Jakanachari

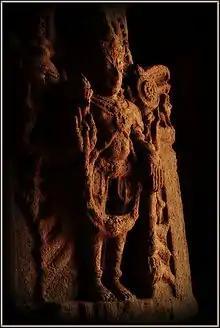
Vishnu relief adorning entrance of Channakeshava Temple, Kaidala

Jakanachari's wife gave birth to his child, named Dankanacharya. Dankanacharya himself grew up to become a famous sculptor and set out to find his father. At Belur, he found a job as a sculptor and noticed a flaw in a figure sculpted by the great Jakanacharya himself. Dankanacharya told Jakanacharya that the stone which he was carving had a toad living inside which was a considered to be a flaw by the sculptors. Furious at this, Jakanacharya challenged to cut off his right hand if the young sculptor was correct in his assessment of the sculpture. Dankanacharya chiselled the place where the flaw was present and a toad jumped out with a little water flowing from that spot. Upon testing the figure, the flaw was indeed revealed and Jakanacharya kept his promise and cut off his right hand but Dankanacharya insisted not to do so. Eventually, the two sculptors become aware of their relationship as father and son.